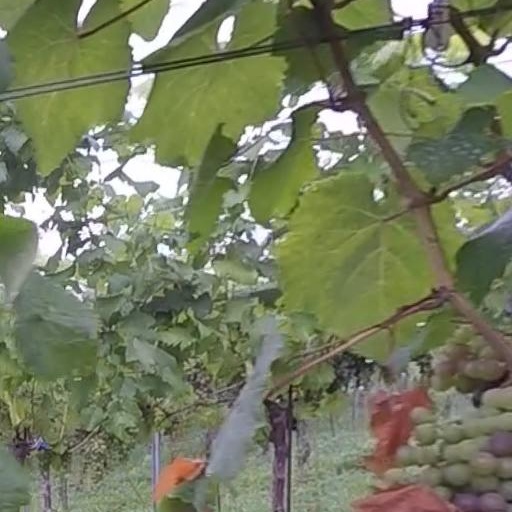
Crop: grape